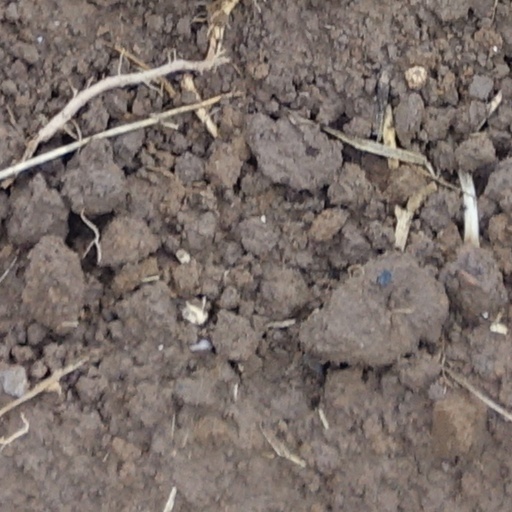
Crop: wheat